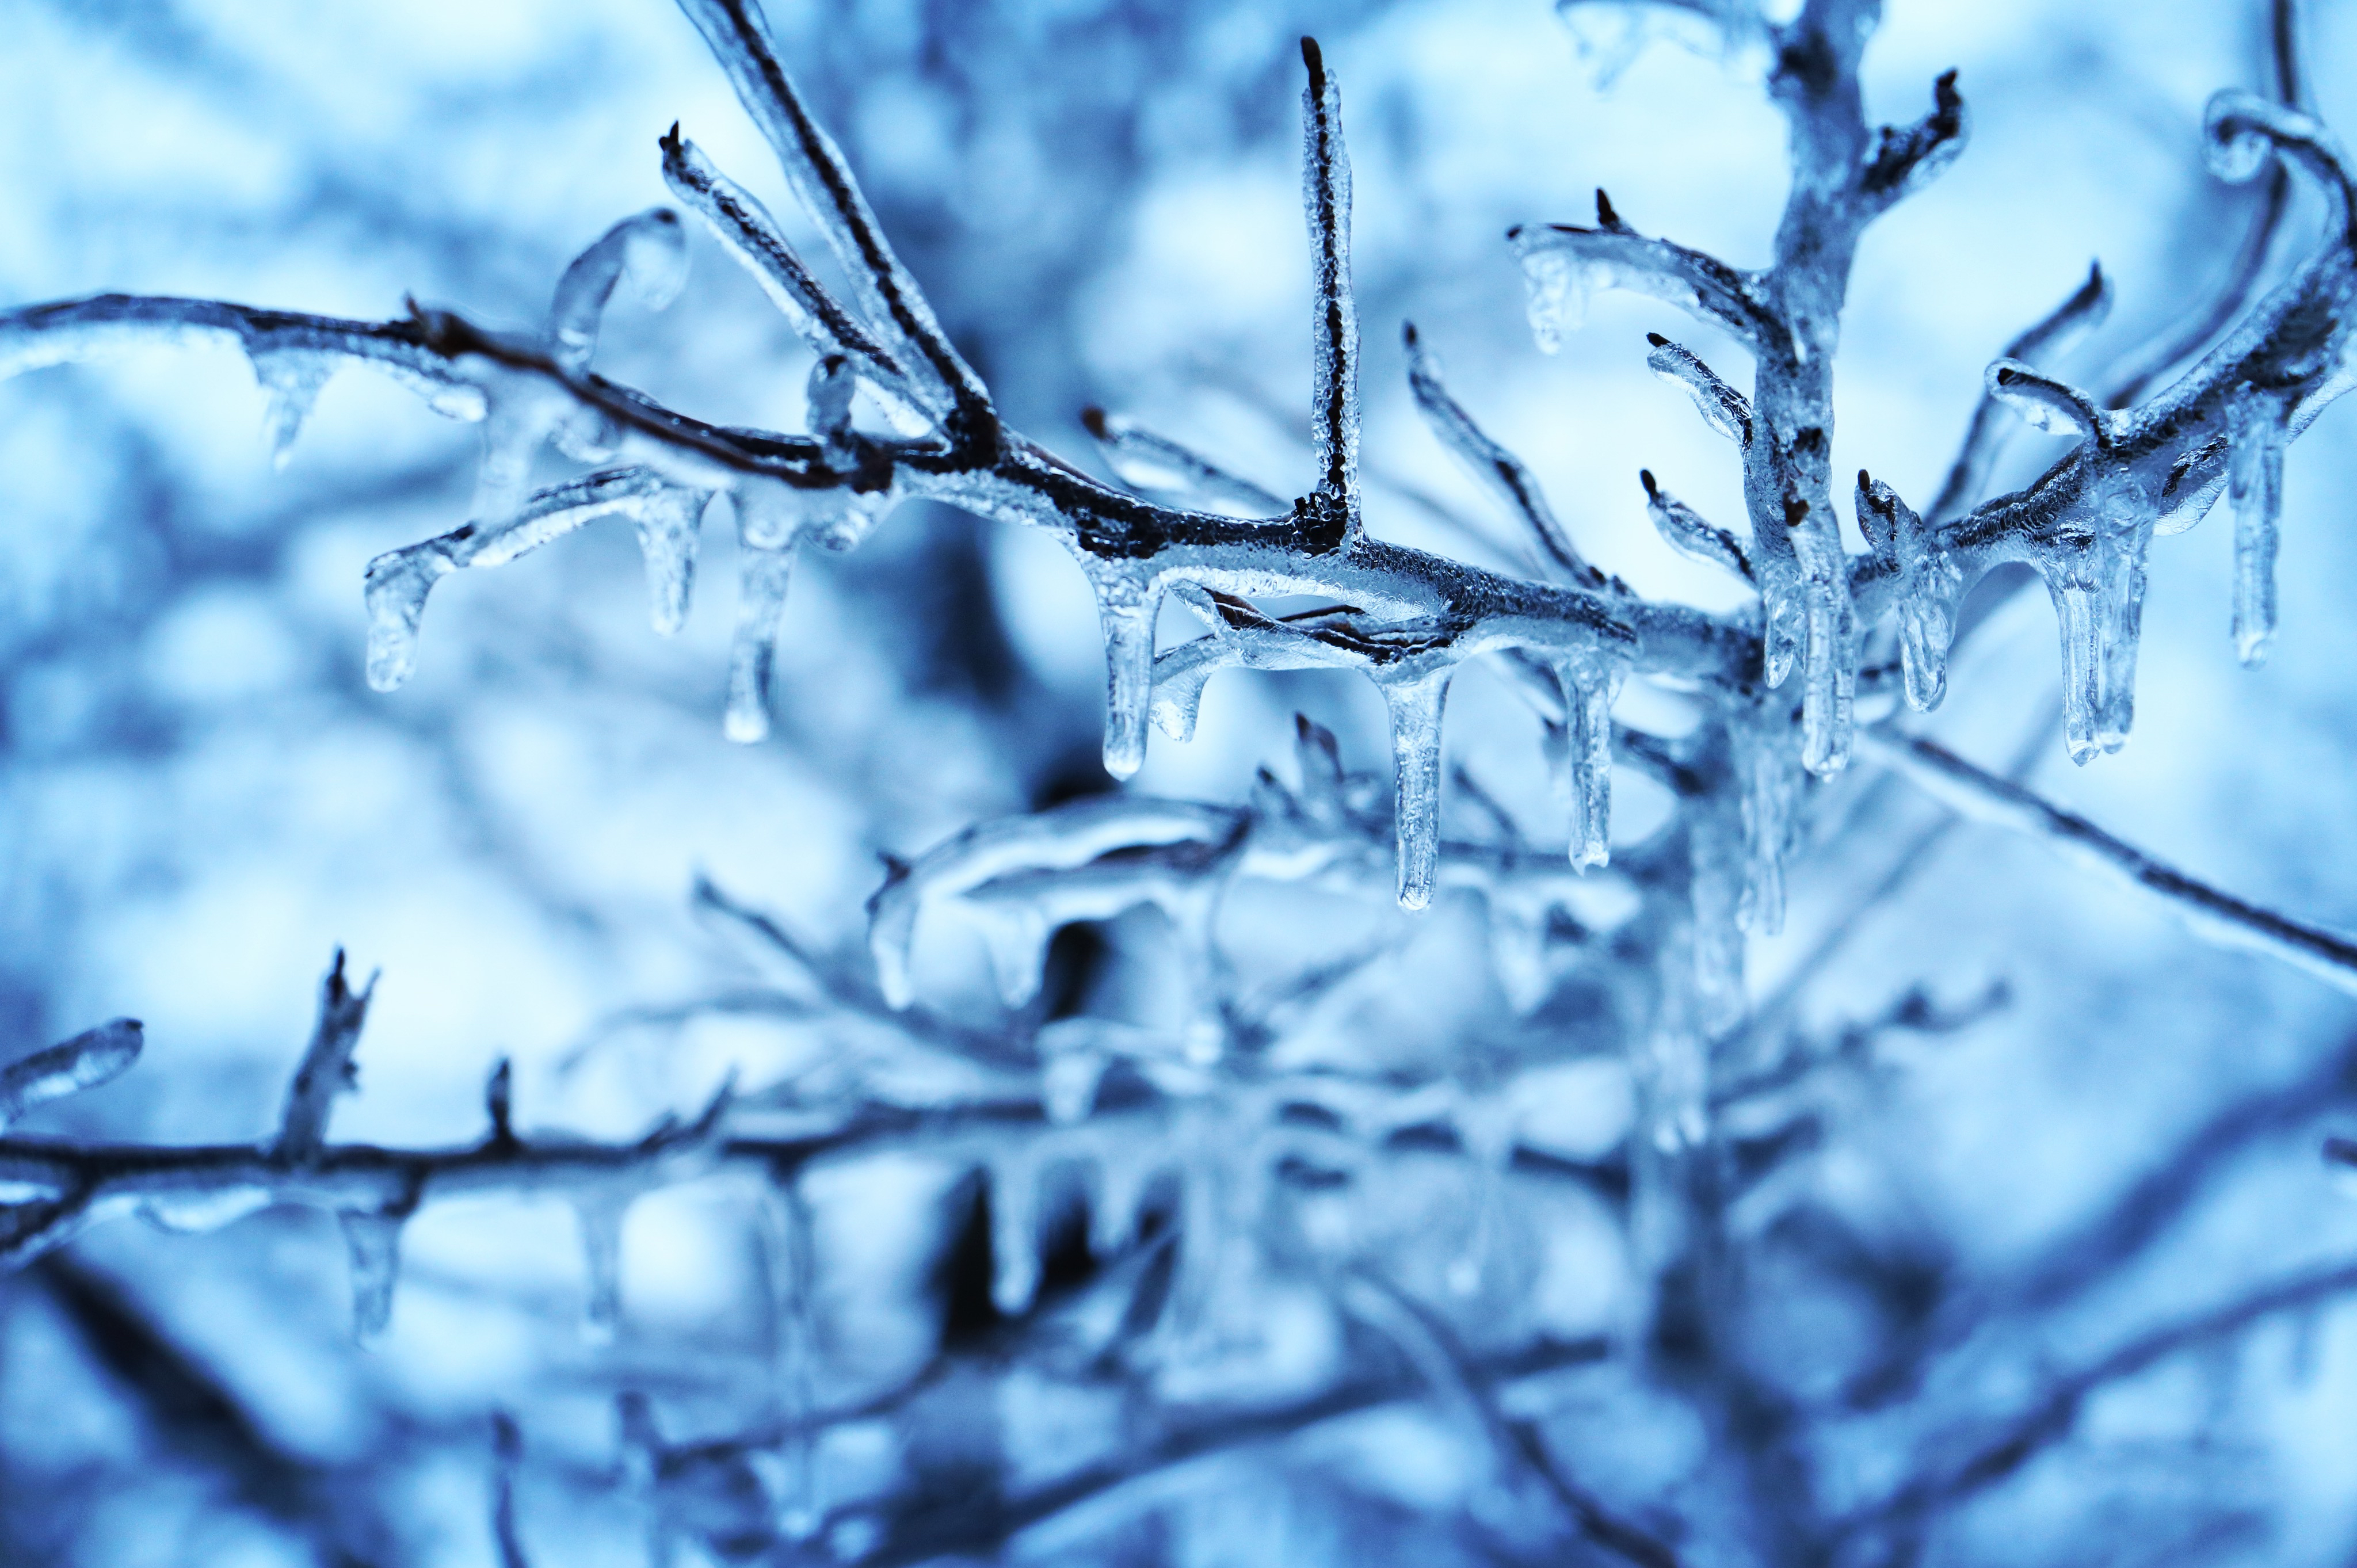
tree, water, nature, branch, snow, winter, leaf, frost, ice, weather, blue, season, twig, close up, freezing, macro photography, plant stem